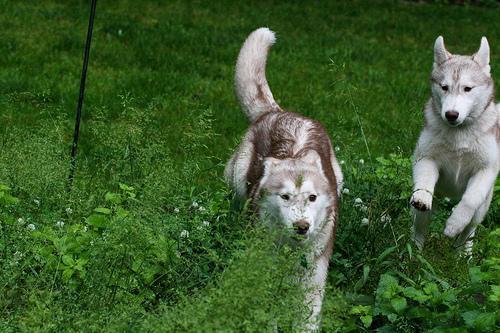
Siberian_husky